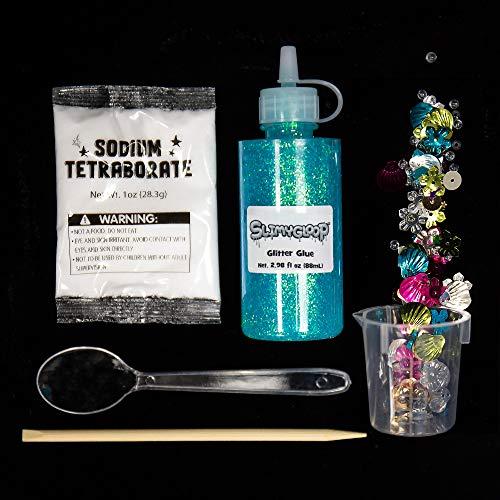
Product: Slimygloop Make Your Own Mermaid DIY Slime Kit by Horizon Group Usa, Mix & Create Stretchy, Squishy, Gooey, Putty Slime, Sparkling Spangles & Clear Beads Included, Blue
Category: Toys & Games | Novelty & Gag Toys | Slime & Putty Toys
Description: A sensory experience: Create sparkling, ooey-gooey Slimygloop brand slime to squish, squeeze, twist, and stretch experiment with the included ingredients to create extra slimy, sludgy or putty-like Slimygloop.
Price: $11.48
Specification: ProductDimensions:9.7x8.5x8.7inches|ItemWeight:3.2ounces|ShippingWeight:3.2ounces|ASIN:B073ZL592K|Itemmodelnumber:765940803677|Manufacturerrecommendedage:6yearsandup